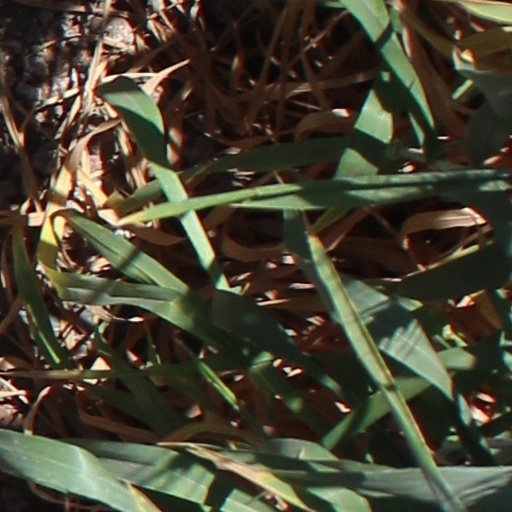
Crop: wheat